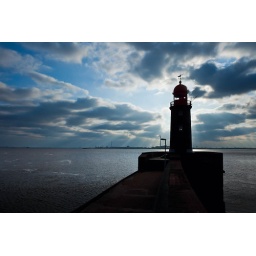
lighthouse over blue sky in Bremerhaven